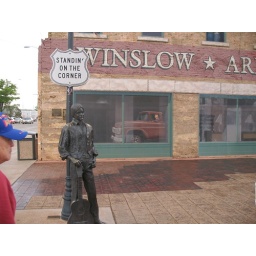
don't know who the boy in the hat is